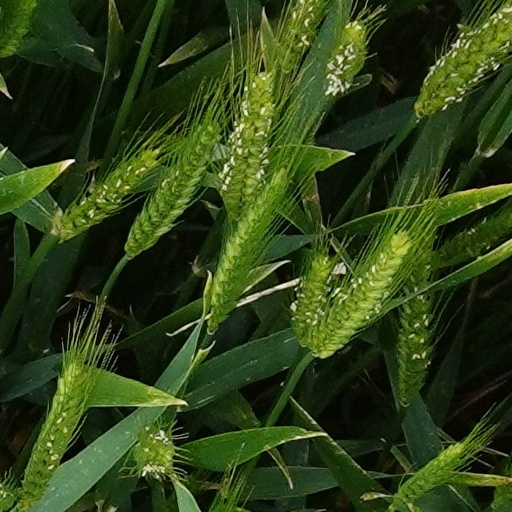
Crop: wheat